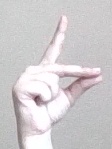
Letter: ta